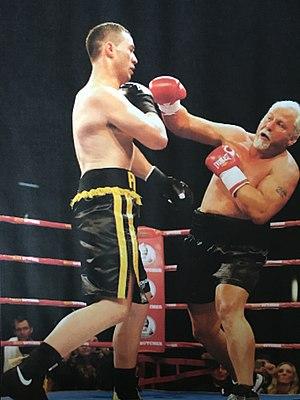
François Botha est un boxeur sud-africain né le 28 septembre 1968 à Witbank et reconverti dans le kick boxing au K1.